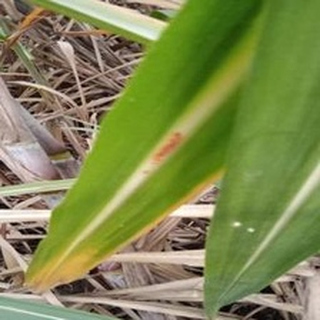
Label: sugarcane_red_rot